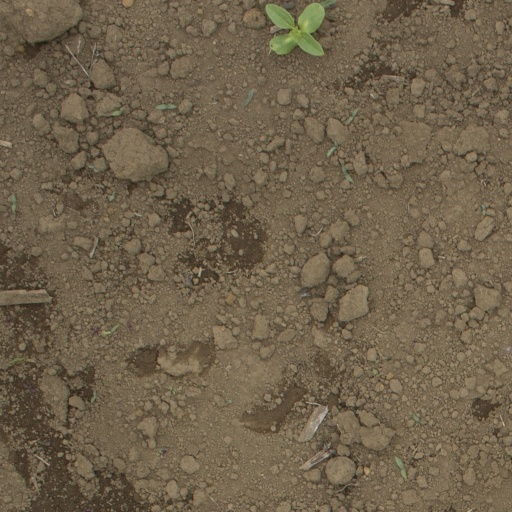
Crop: Jerusalem artichoke